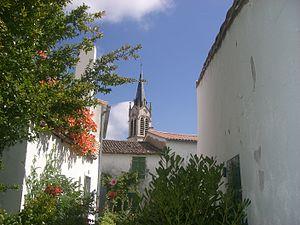
La Couarde-sur-Mer est une commune du Sud-Ouest de la France, située sur l'île de Ré dans le département de la Charente-Maritime.
Le département de la Charente-Maritime, qui fait partie de la région Nouvelle-Aquitaine dont la capitale régionale est Bordeaux, est subdivisé en 5 arrondissements administratifs, lesquels sont découpés en 51 cantons, encadrant 472 communes.